Summer Spectacular (1996)

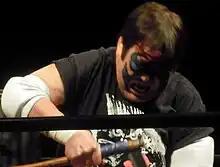
The injuries suffered during his match at Summer Spectacular forced Mr. Pogo to temporarily retire from FMW.

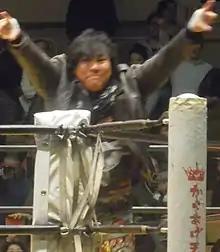
Atsushi Onita came out of retirement to join forces with Mr. Pogo and FMW to compete against Funk Masters of Wrestling at Year End Spectacular.

Mr. Pogo suffered a severe injury that almost ended his career at Summer Spectacular. He continued to feud with Puerto Rican Army, which would become the Funk Masters of Wrestling. Lethal Weapon disbanded on September 15 when Hisakatsu Oya, Horace Boulder and The Gladiator turned on Ricky Fuji and joined Funk Masters of Wrestling. Pogo announced that he would retire at Year End Spectacular. Pogo begged his rival Atsushi Onita to come out of retirement and team with him in his retirement match, with Onita initially declining the offer and then joining Pogo in the war against Funk Masters of Wrestling. At Year End Spectacular, Onita made his in-ring return in Pogo's retirement match with Masato Tanaka and Tetsuhiro Kuroda against the Funk Masters of Wrestling team of Terry Funk, Hisakatsu Oya and The Headhunters, which Onita's team won.